Palm-leaf manuscript

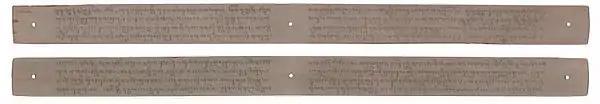
Balinese palm-leaf manuscript of "Kakawin Arjunawiwāha"

Palm-leaf manuscripts or "sleuk rith" as they are known in the Khmer language, can be found in Cambodia since Angkorian times as can be seen from at least one bas-relief on the walls of Angkor Wat. While they were of major importance until the 20th century, French archeologist Olivier de Bernon estimated that about 90% of all the "sleuk rith" were lost in the turmoil of the Cambodian Civil War while new supports such as "codex" books or digital media took over. Since then, conservation efforts have been made in pagodas such as at Wat Ounalom in Phnom Penh.